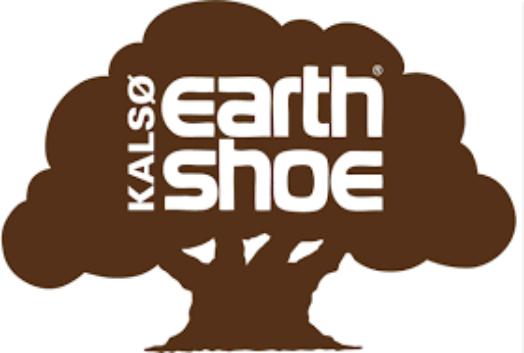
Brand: Earthies
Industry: Clothes